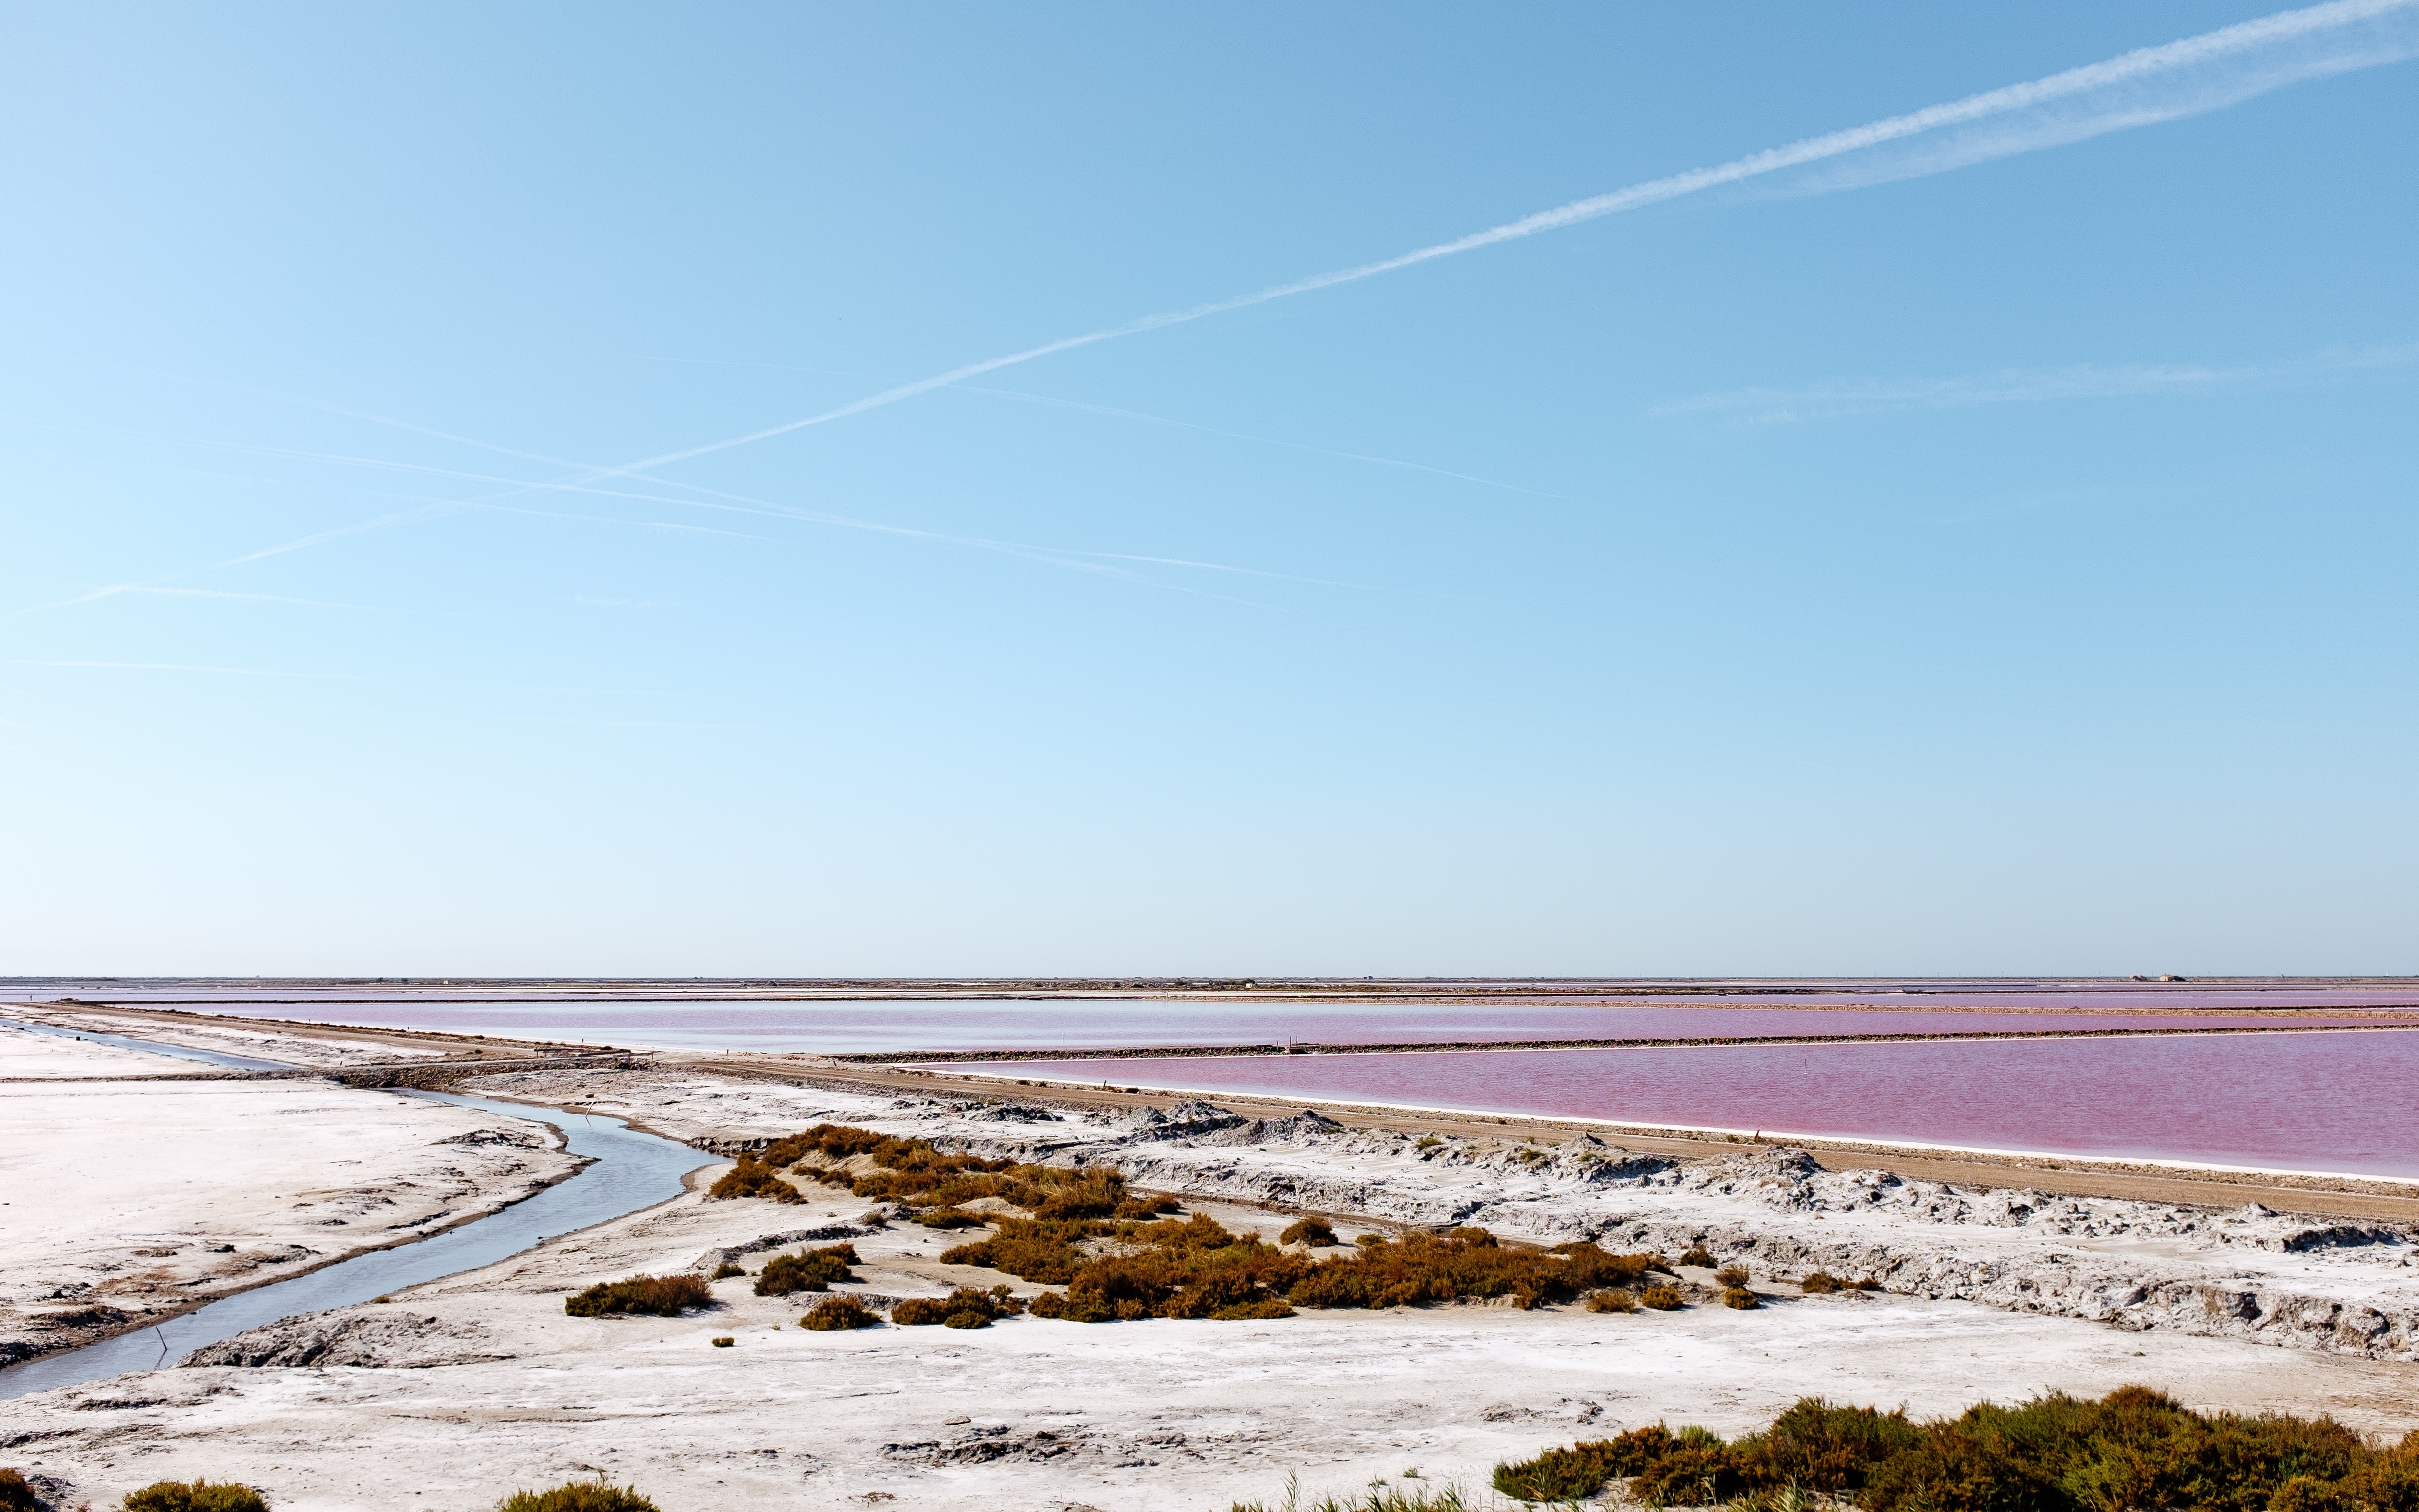
beach, landscape, sea, coast, water, nature, sand, ocean, horizon, wilderness, sky, desert, shore, wave, purple, lake, view, river, red, bay, salt, blue, body of water, outdoors, hot, habitat, mineral, salt lake, mudflat, wind wave